The Silencing

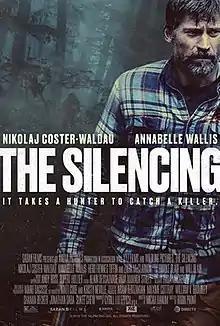
Official release poster

The Silencing is a 2020 action-thriller film directed by Robin Pront from a screenplay by Micah Ranum. It stars Nikolaj Coster-Waldau, Annabelle Wallis, Hero Fiennes Tiffin, Zahn McClarnon, and Melanie Scrofano. The film is about a hunter and a sheriff who track down a murderer who may have kidnapped the hunter's daughter years before.